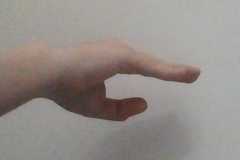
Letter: jeem